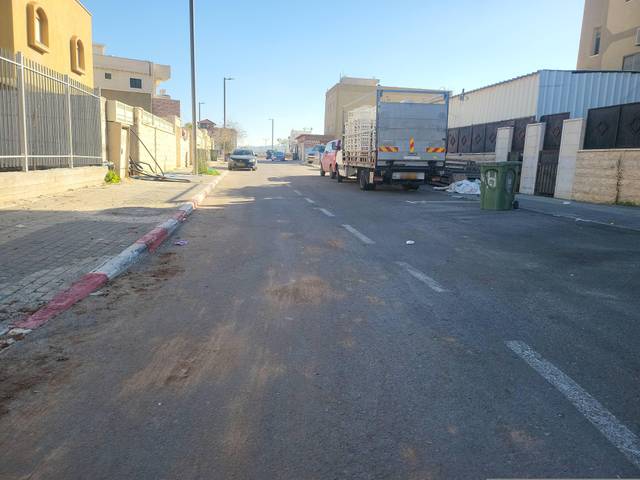
Region: Israel
Coordinates: 31.379, 34.775